Carmenza Delgado

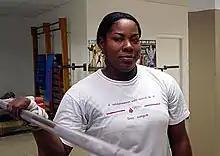
2006

Carmenza Delgado Castillo (born May 5, 1972 in Cartago, Valle del Cauca) is a retired weightlifter from Colombia. She twice competed for her native South American country at the Summer Olympics (2000 and 2004), finishing in fourth and ninth place. Delgado twice won a medal in the women's super-heavyweight division (+ 75 kg) at the Pan American Games.